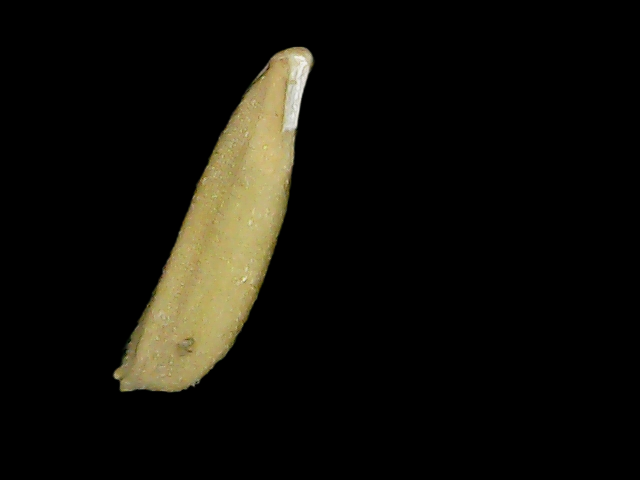
Rice variety: Bd75